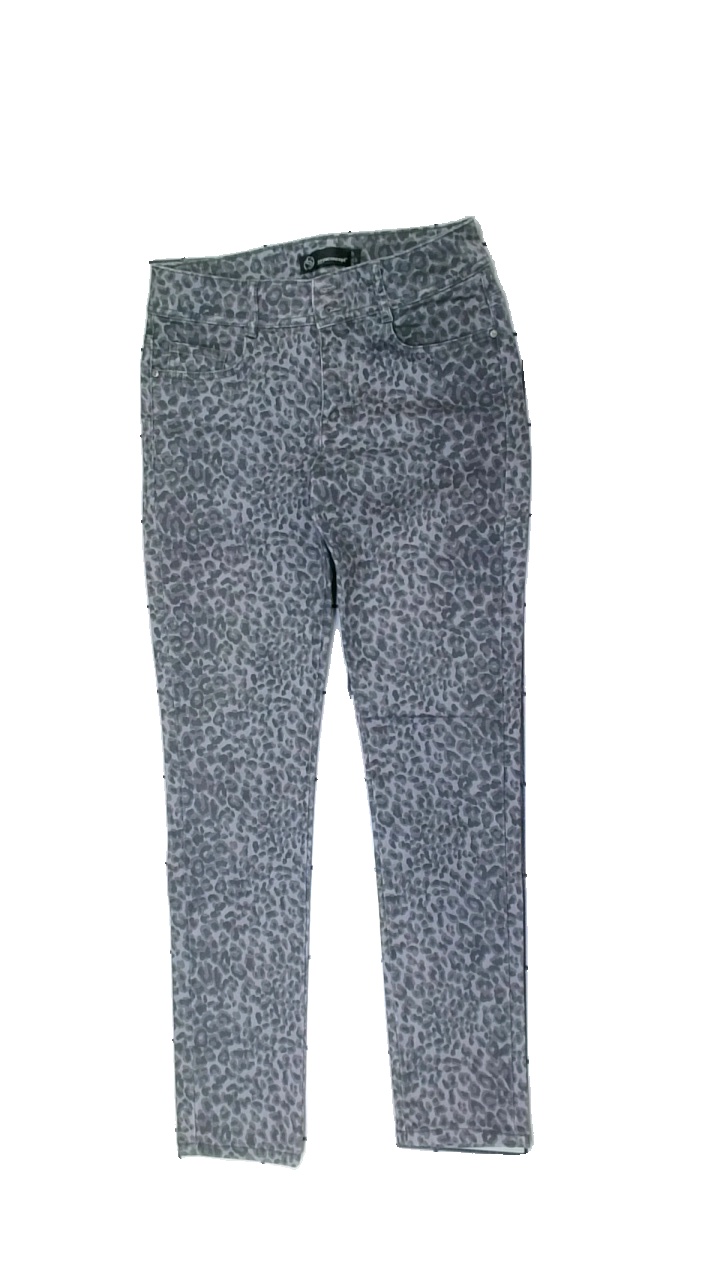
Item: Jeans (Ladies)
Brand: Soya/soyaconcept
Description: leopardmönstrade jeans med svag fläck fram
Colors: Grey
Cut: Regular
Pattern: Animal print
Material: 75% cotton 25% polyester
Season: All
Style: Denim
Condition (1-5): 4
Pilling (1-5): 5
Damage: fläck
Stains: Minor
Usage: Reuse
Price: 50-100